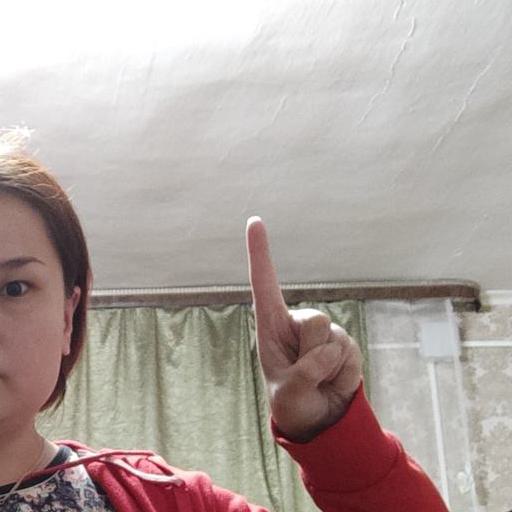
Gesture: one